HMAS Australia (D84)

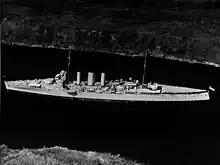
"Australia" transiting the Panama Canal in March 1935

After returning, "Australia" spent the remainder of 1936 in the vicinity of Sydney and Jervis Bay, excluding a visit to Melbourne in November. The warship sailed to New Zealand in April 1937, then in July departed on a three-month northern cruise, with visits to ports in Queensland, New Guinea, and New Britain. "Australia" repeated her November visit to Melbourne, and cruised to Hobart in February 1938, before being placed in reserve on 24 April 1938. She underwent a modernisation refit at Cockatoo Island Dockyard, during which her single 4-inch guns were replaced with twin mountings, belt armour measuring up to thick was fitted over the machinery spaces, and handling arrangements for the ship's aircraft and boats were improved. Although the modernisation was scheduled for completion in March 1939, inconsistencies between "Australia"s construction and the supplied drawings caused delays. The cruiser was recommissioned on 28 August, but did not leave the dockyard until 28 September.